Santo Tomas Internment Camp

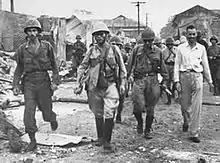
Ernest Stanley (white shirt) leads Japanese soldiers out of Santo Tomas after an agreement with the American army to allow the Japanese to depart Santo Tomas peacefully after releasing their internee hostages.

The biggest problem for the internees was sanitation. The Sanitation and Health Committee had more than 600 internee men working for it. Their tasks included building more toilets and showers, laundry, dishwashing, and cooking facilities, disposal of garbage, and controlling the flies, mosquitoes, and rats that infested the compound. During the first two years of imprisonment conditions for the internees were tolerable with no serious outbreaks of disease, malnutrition, or other symptoms of poor conditions.